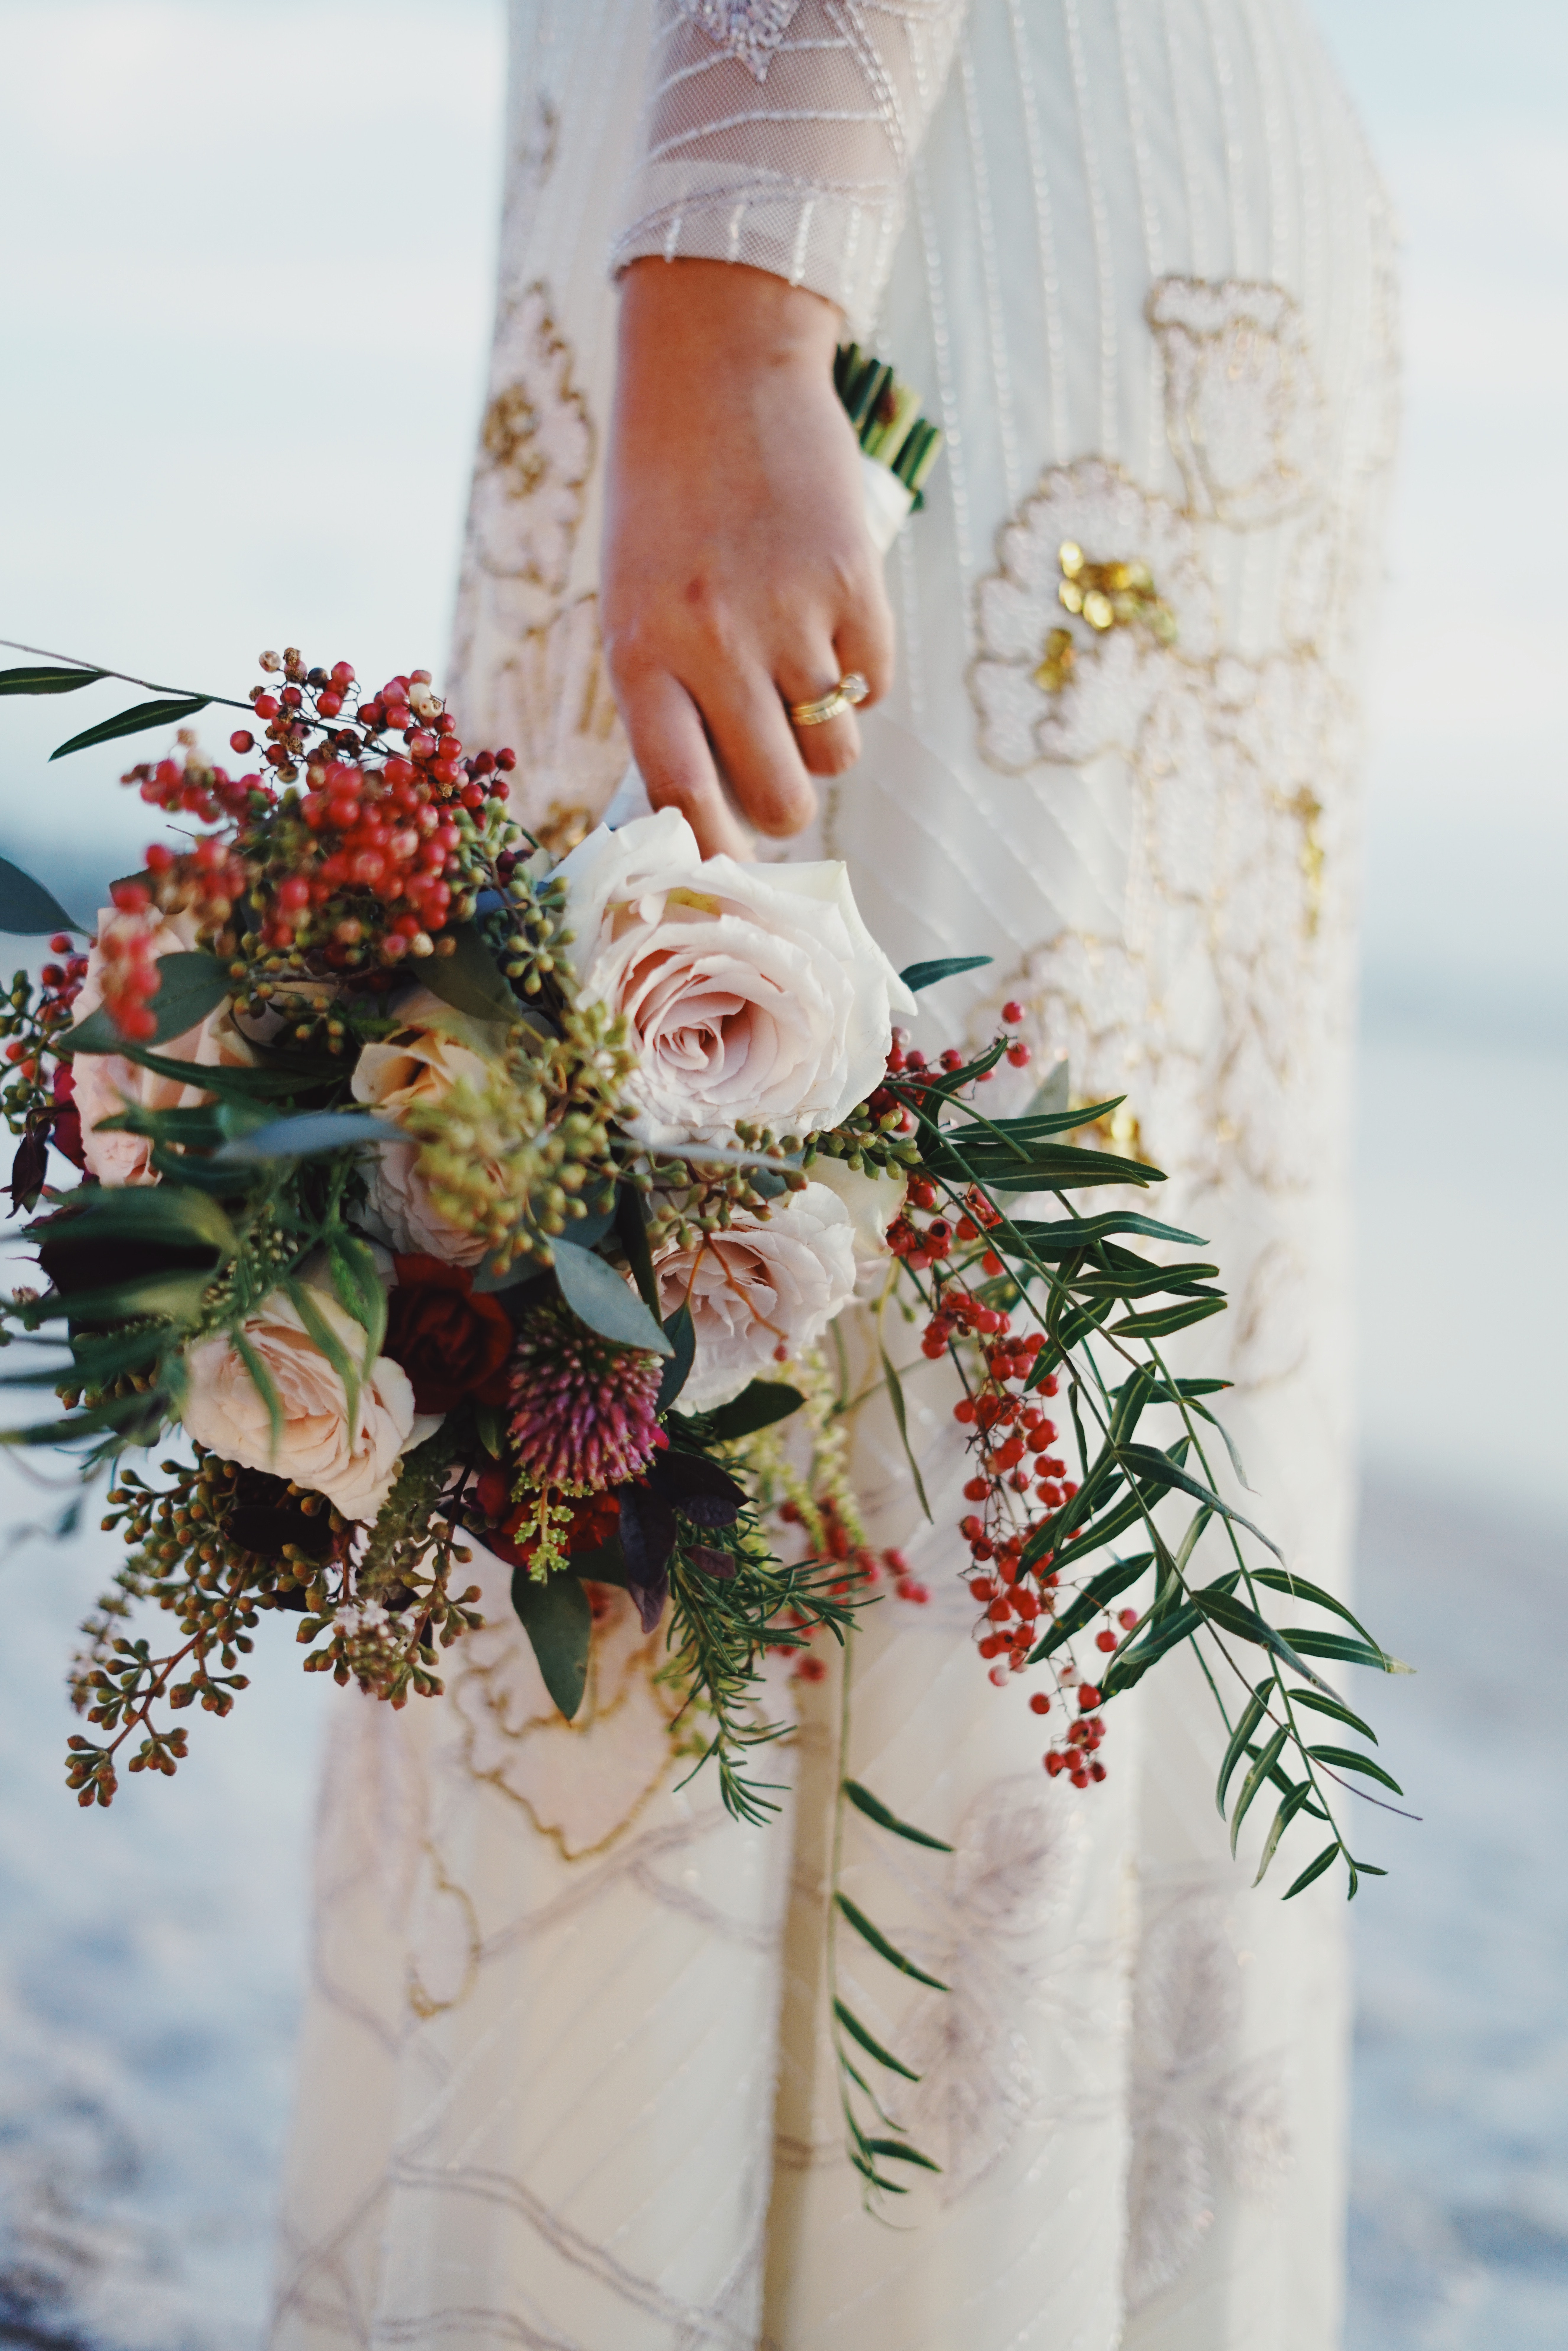
flower, flower bouquet, flower arranging, bride, floristry, cut flowers, gown, bridal clothing, floral design, rose family, wedding dress, rose, plant, petal, ceremony, wedding, centrepiece, rose order, wedding ceremony supply, flowering plant, spring